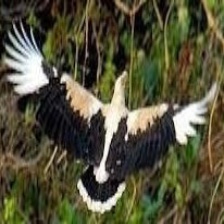
Species: PALM NUT VULTURE
Scientific name: GYPOHIERAX ANGOLENSIS
ImageNet parent category: vulture